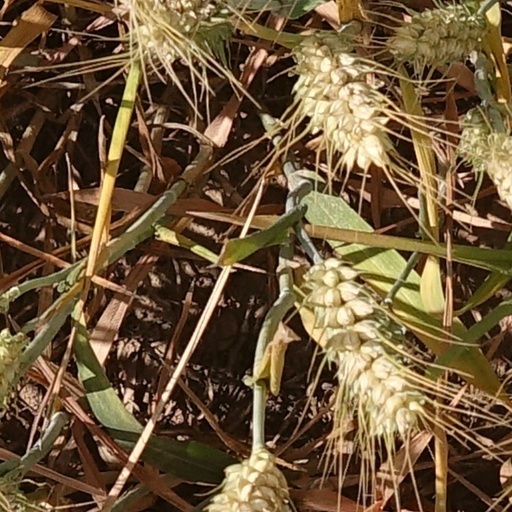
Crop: wheat